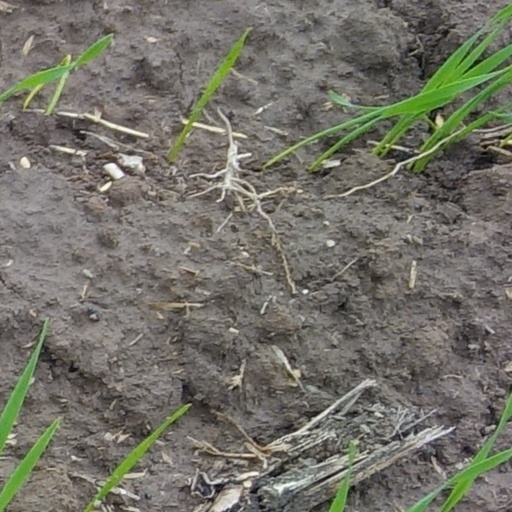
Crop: wheat